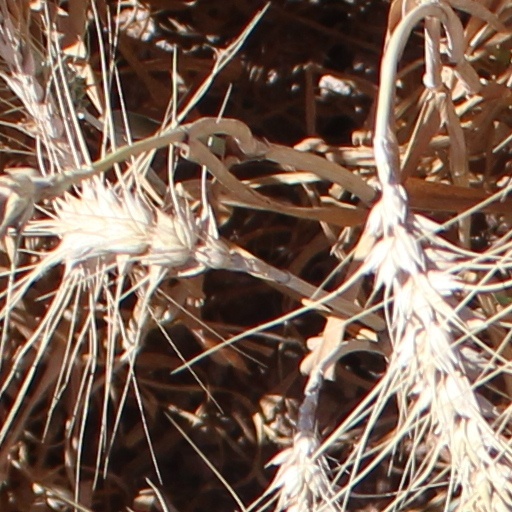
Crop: wheat